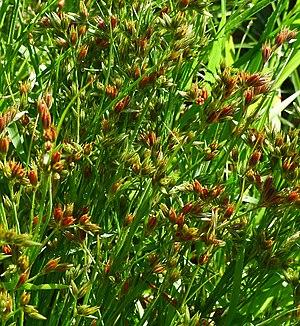
Le Jonc nain est une espèce de plantes annuelle du genre Juncus, de la famille des Juncaceae.